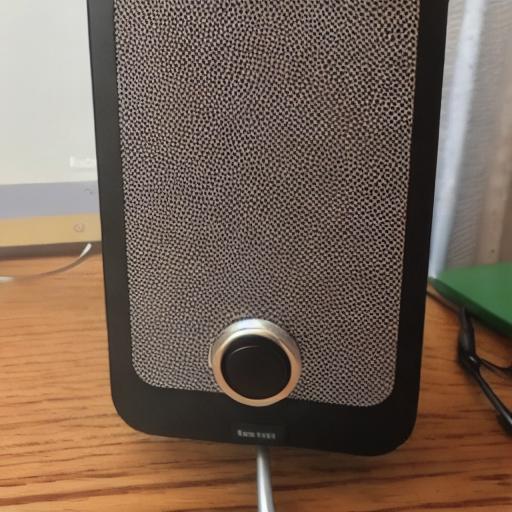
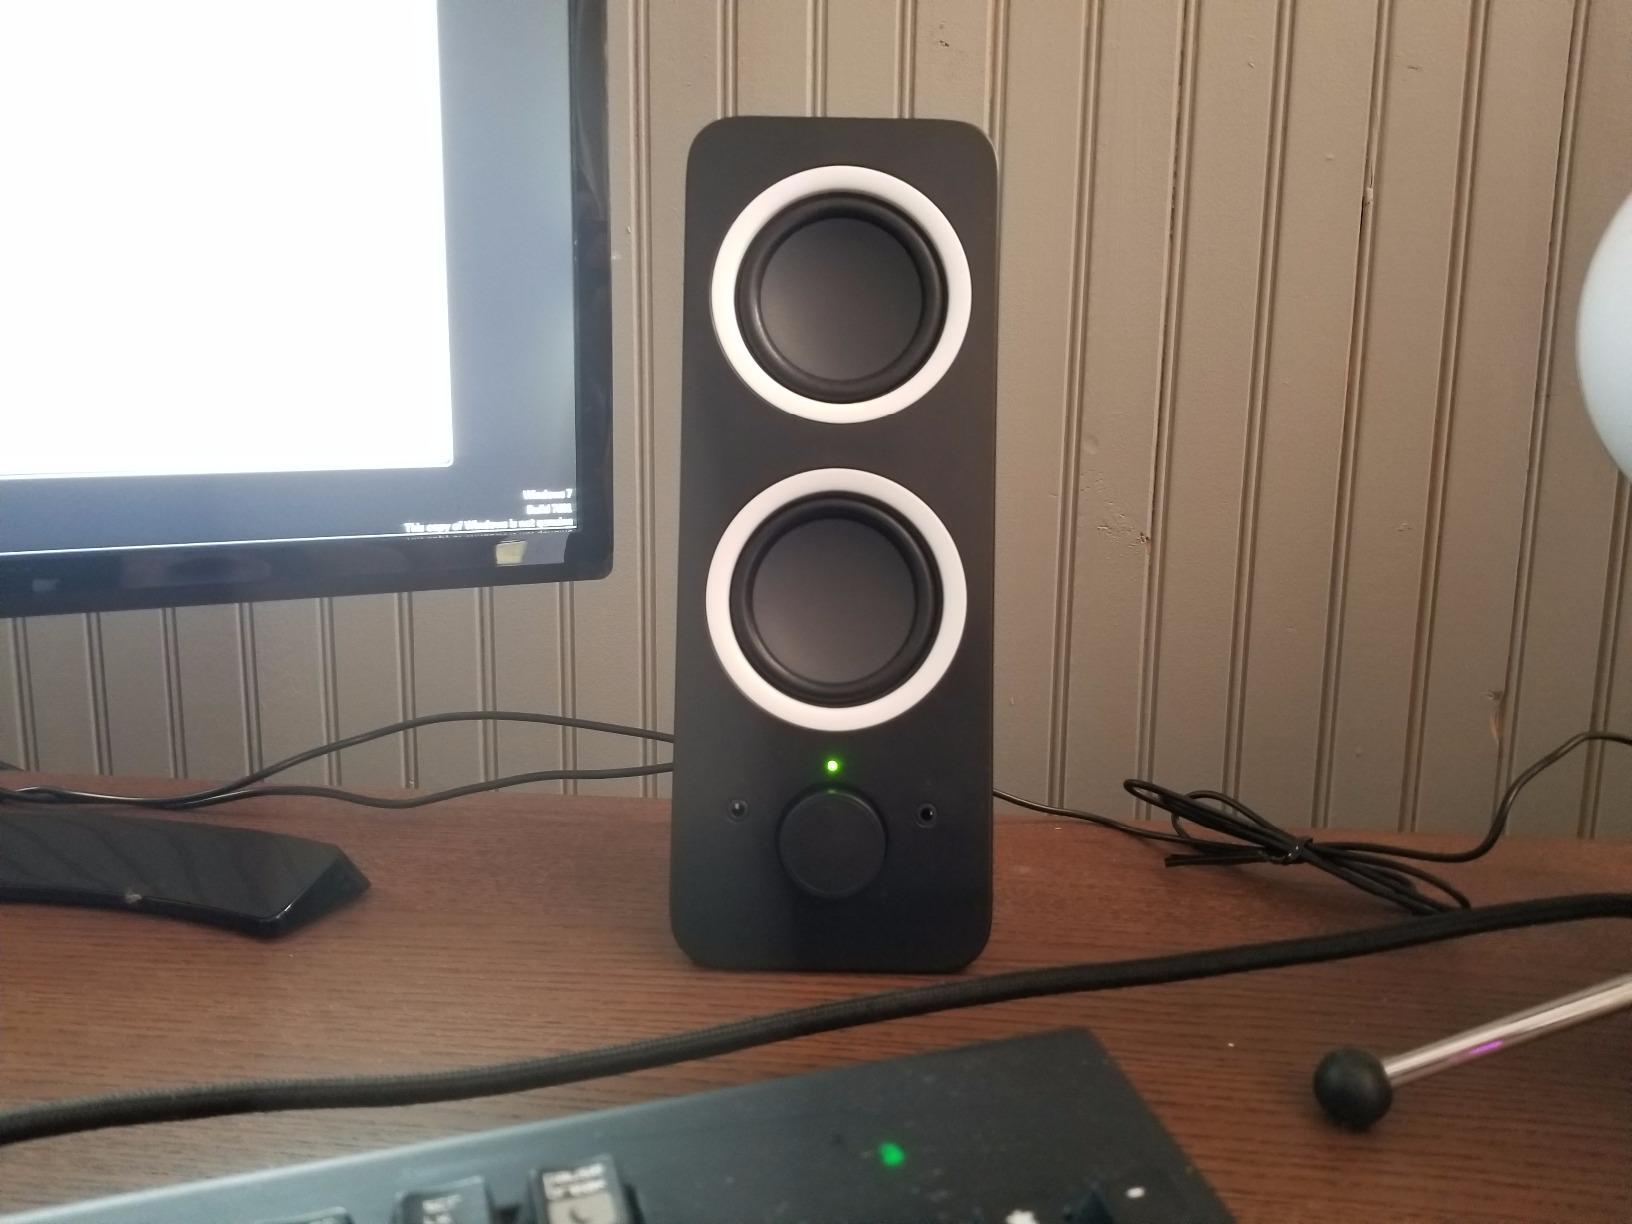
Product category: speaker
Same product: no